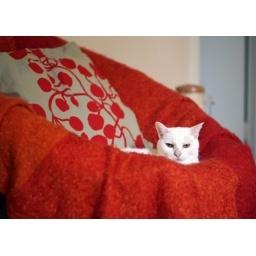
Meena discovered the chair I put in the loft. Soon it will be covered in white hair.